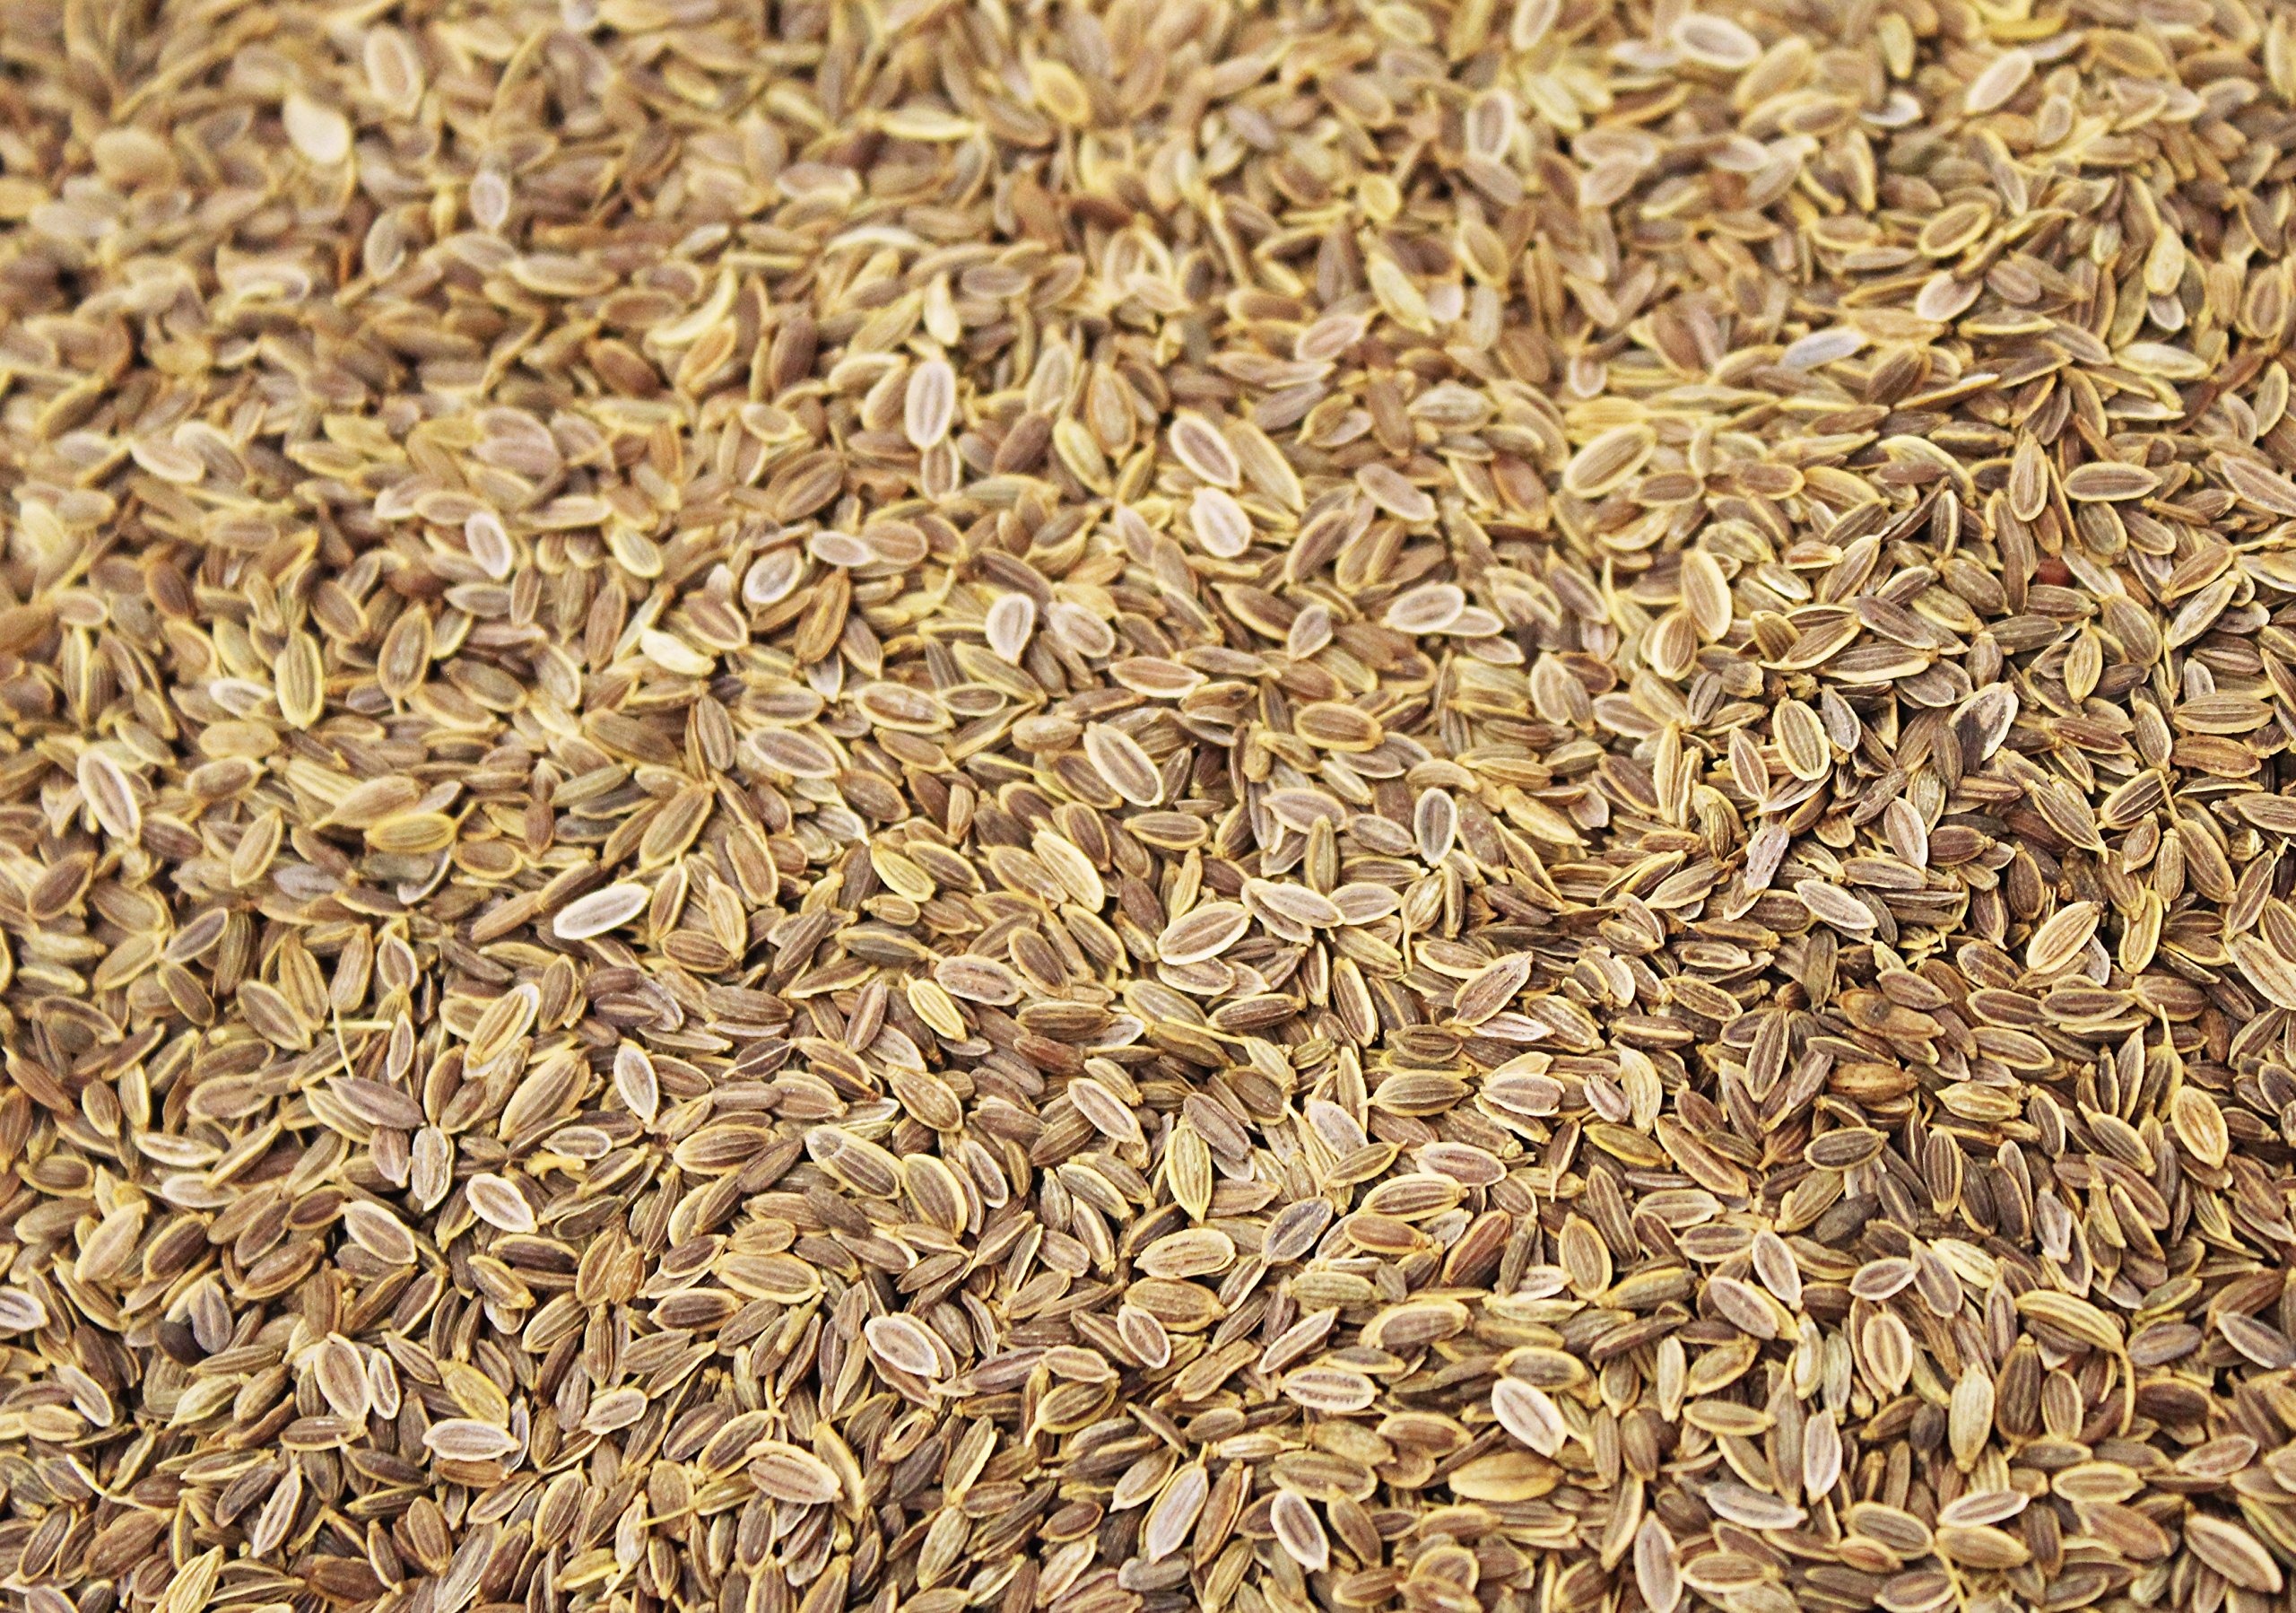
Item Name: Whole Dill Seeds by Its Delish, bulk (10 lbs)
Bullet Point 1: PREMIUM Natural Whole Dill Seeds
Bullet Point 2: VALUE SIZE Bulk bag Its Delish brand
Bullet Point 3: TASTE & HEALTH Fresh, tasty and healthy, rich source of minerals and vitamins
Bullet Point 4: AWESOME for meat, fish and seafood, vegetables, salad dressing, egg salad, pasta, pickling, bread and potatoes etc
Bullet Point 5: QUALITY Certified Kosher OU Packaged in the USA Non irradiated Non Gmo No MSG 100% Natural
Product Description: Whole dill seeds by Its Delish are fresh and tasty. Dill seeds are similar to caraway seeds yet more bitter and dill weed, only stronger. They're great for seasoning and perfect for pickling due to their deep flavor and aroma. Our spices are packed fresh and don't sit around in the store, so you get them much fresher. Stock up and try all our spices and herbs today, you"ll love 'em so much you"ll be back for more! Enjoy. <p></p>It's Delish was established in 1992 and is located in North Hollywood, California. It's Delish is a food manufacturer and distributor who produces over 500 gourmet food products including licorice, sour belts, taffies, caramels, Jordan almonds, chocolates, nuts, fruits, trail mixes, spices, and the spice blends. It's Delish also produces organics and all natural products. We give you the opportunity to order from the factory direct!<p></p>It’s Delish! prides itself on the four pillars that are at the foundation of everything we do.<p></p>Innovation Quality Value Service
Value: 1.0
Unit: Count

Price: 65.99